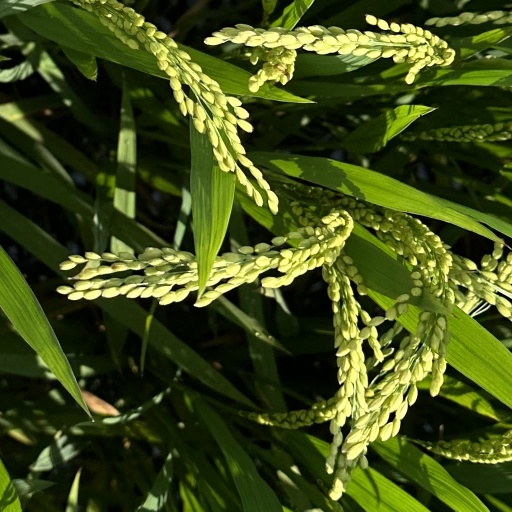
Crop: rice